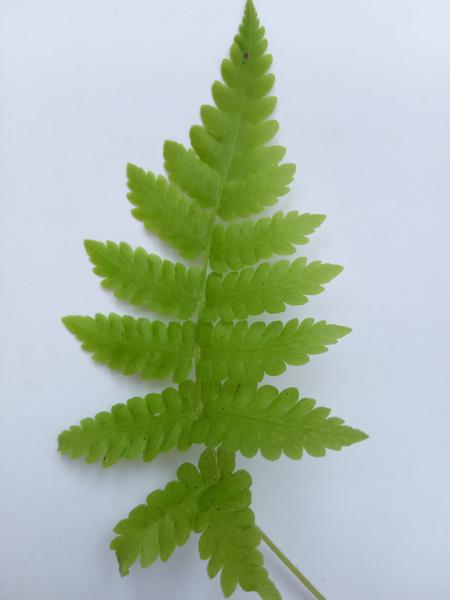
Weed species: Pteris vittata